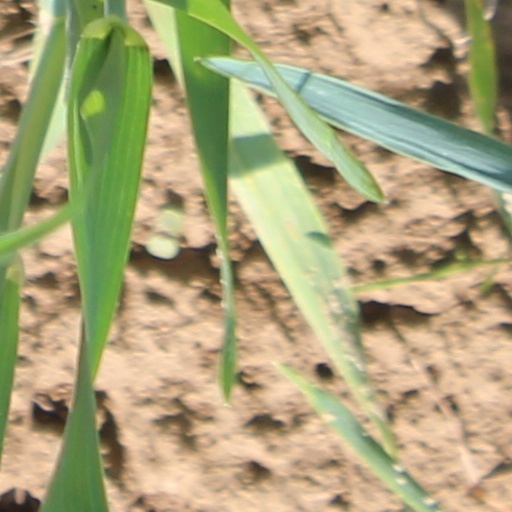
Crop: wheat